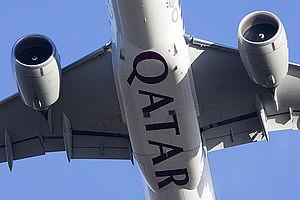
Qatar Airways est la compagnie aérienne du Qatar. Elle assure des vols internationaux sur les cinq continents depuis son principal hub à l'aéroport International de Doha. Qatar Airways est classée 5 étoiles selon Skytrax, organisme indépendant, et elle est designée meilleure compagnie du monde en 2019 pour la cinquième fois.